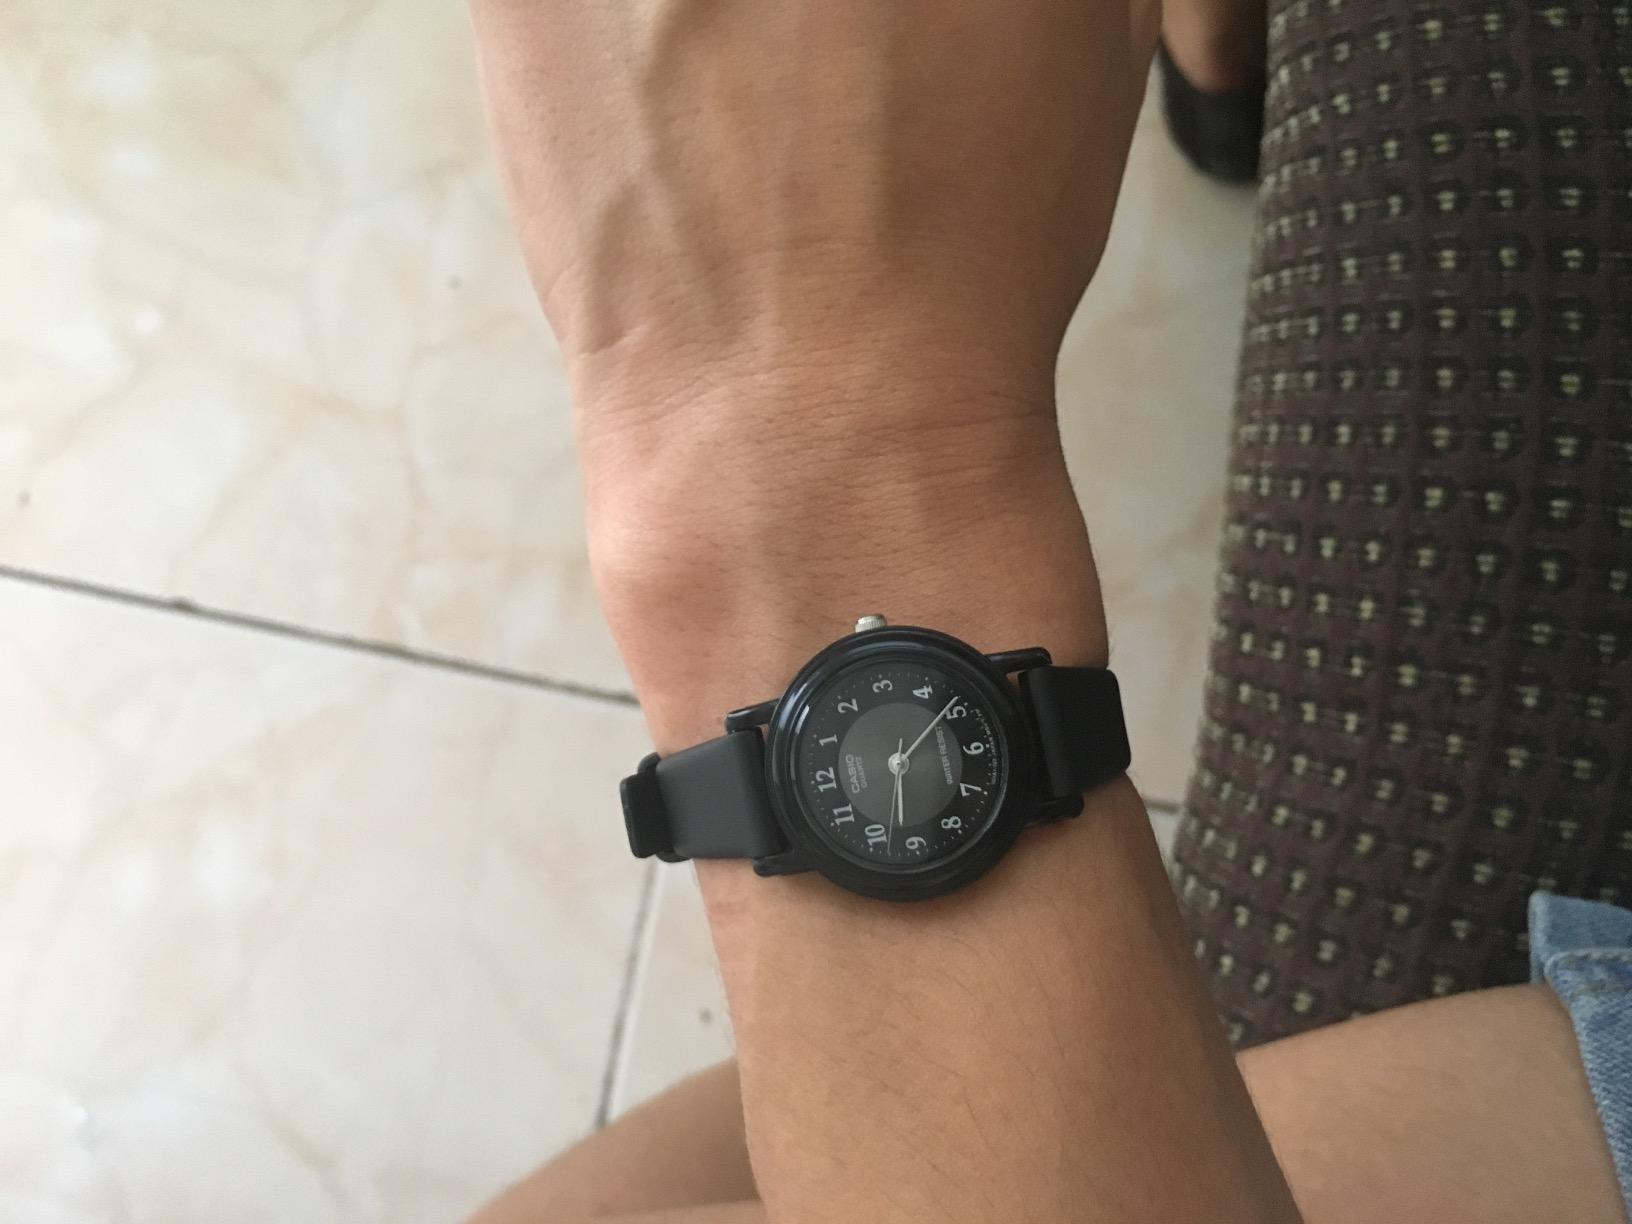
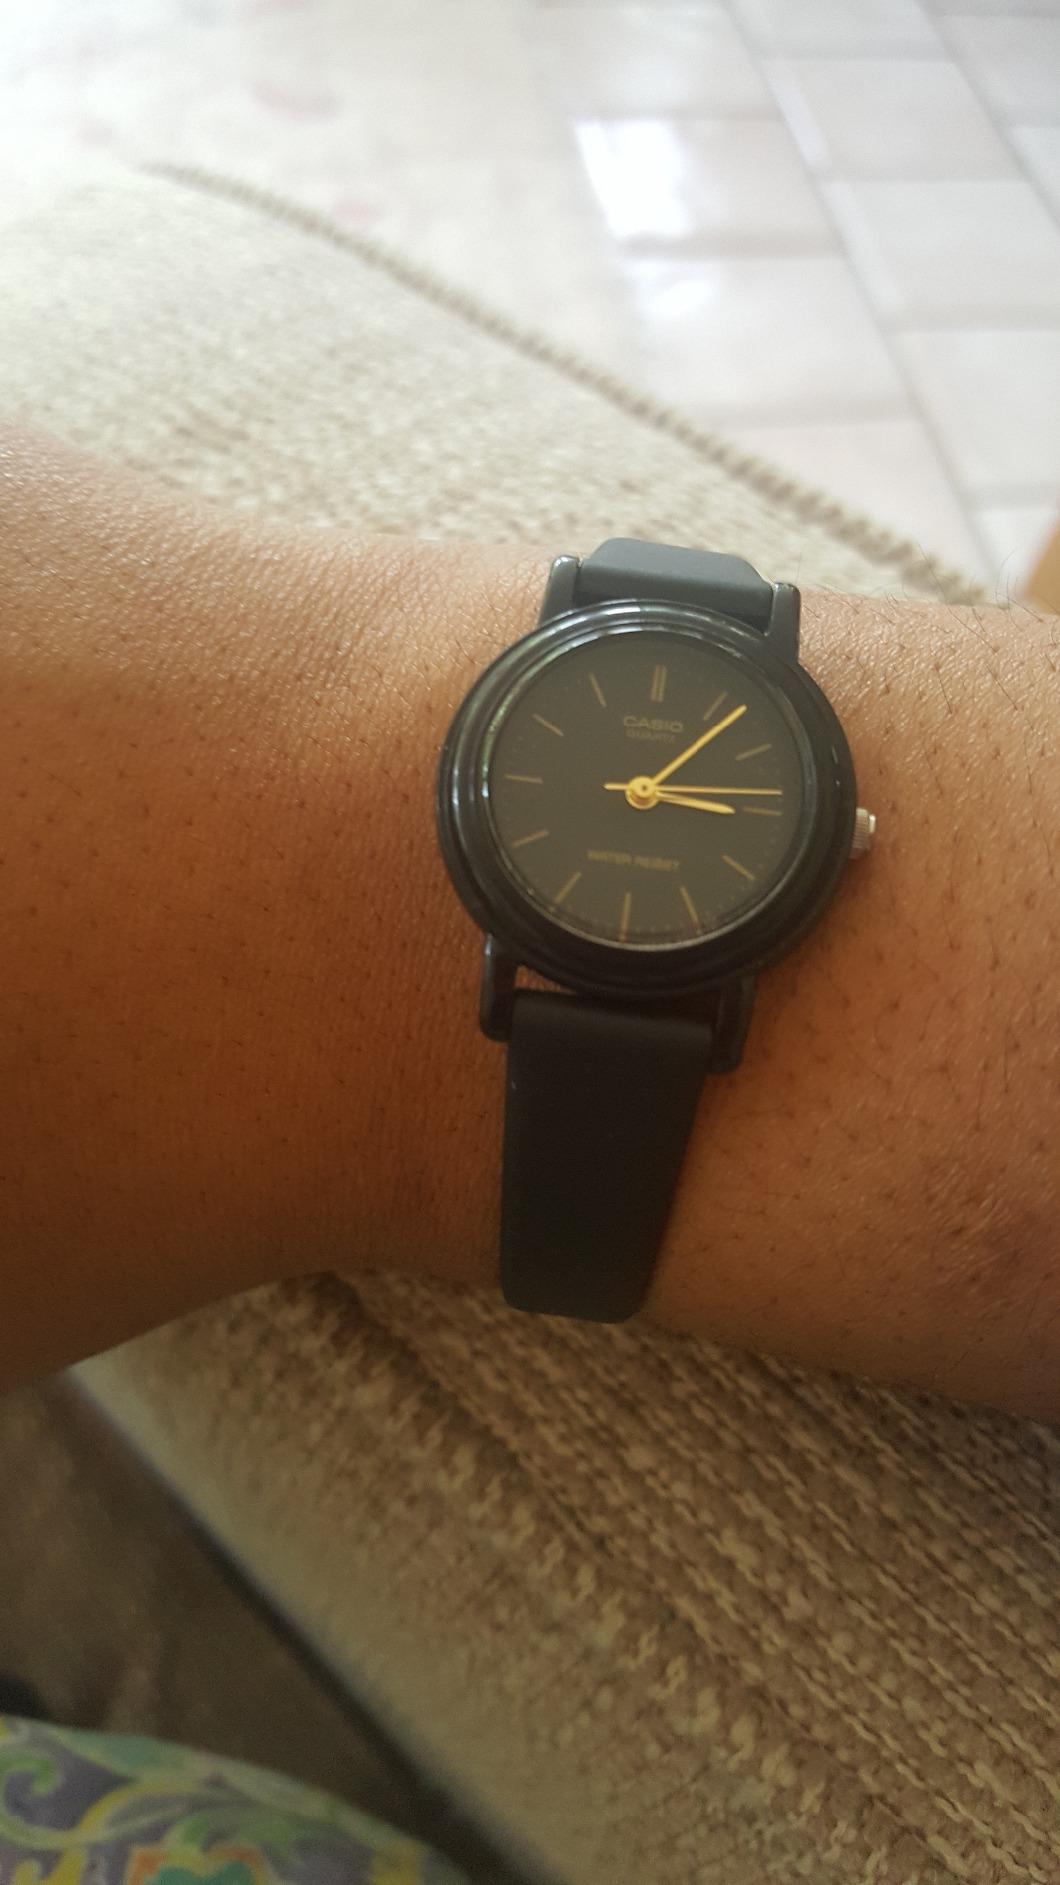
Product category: accessories_watch
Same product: no